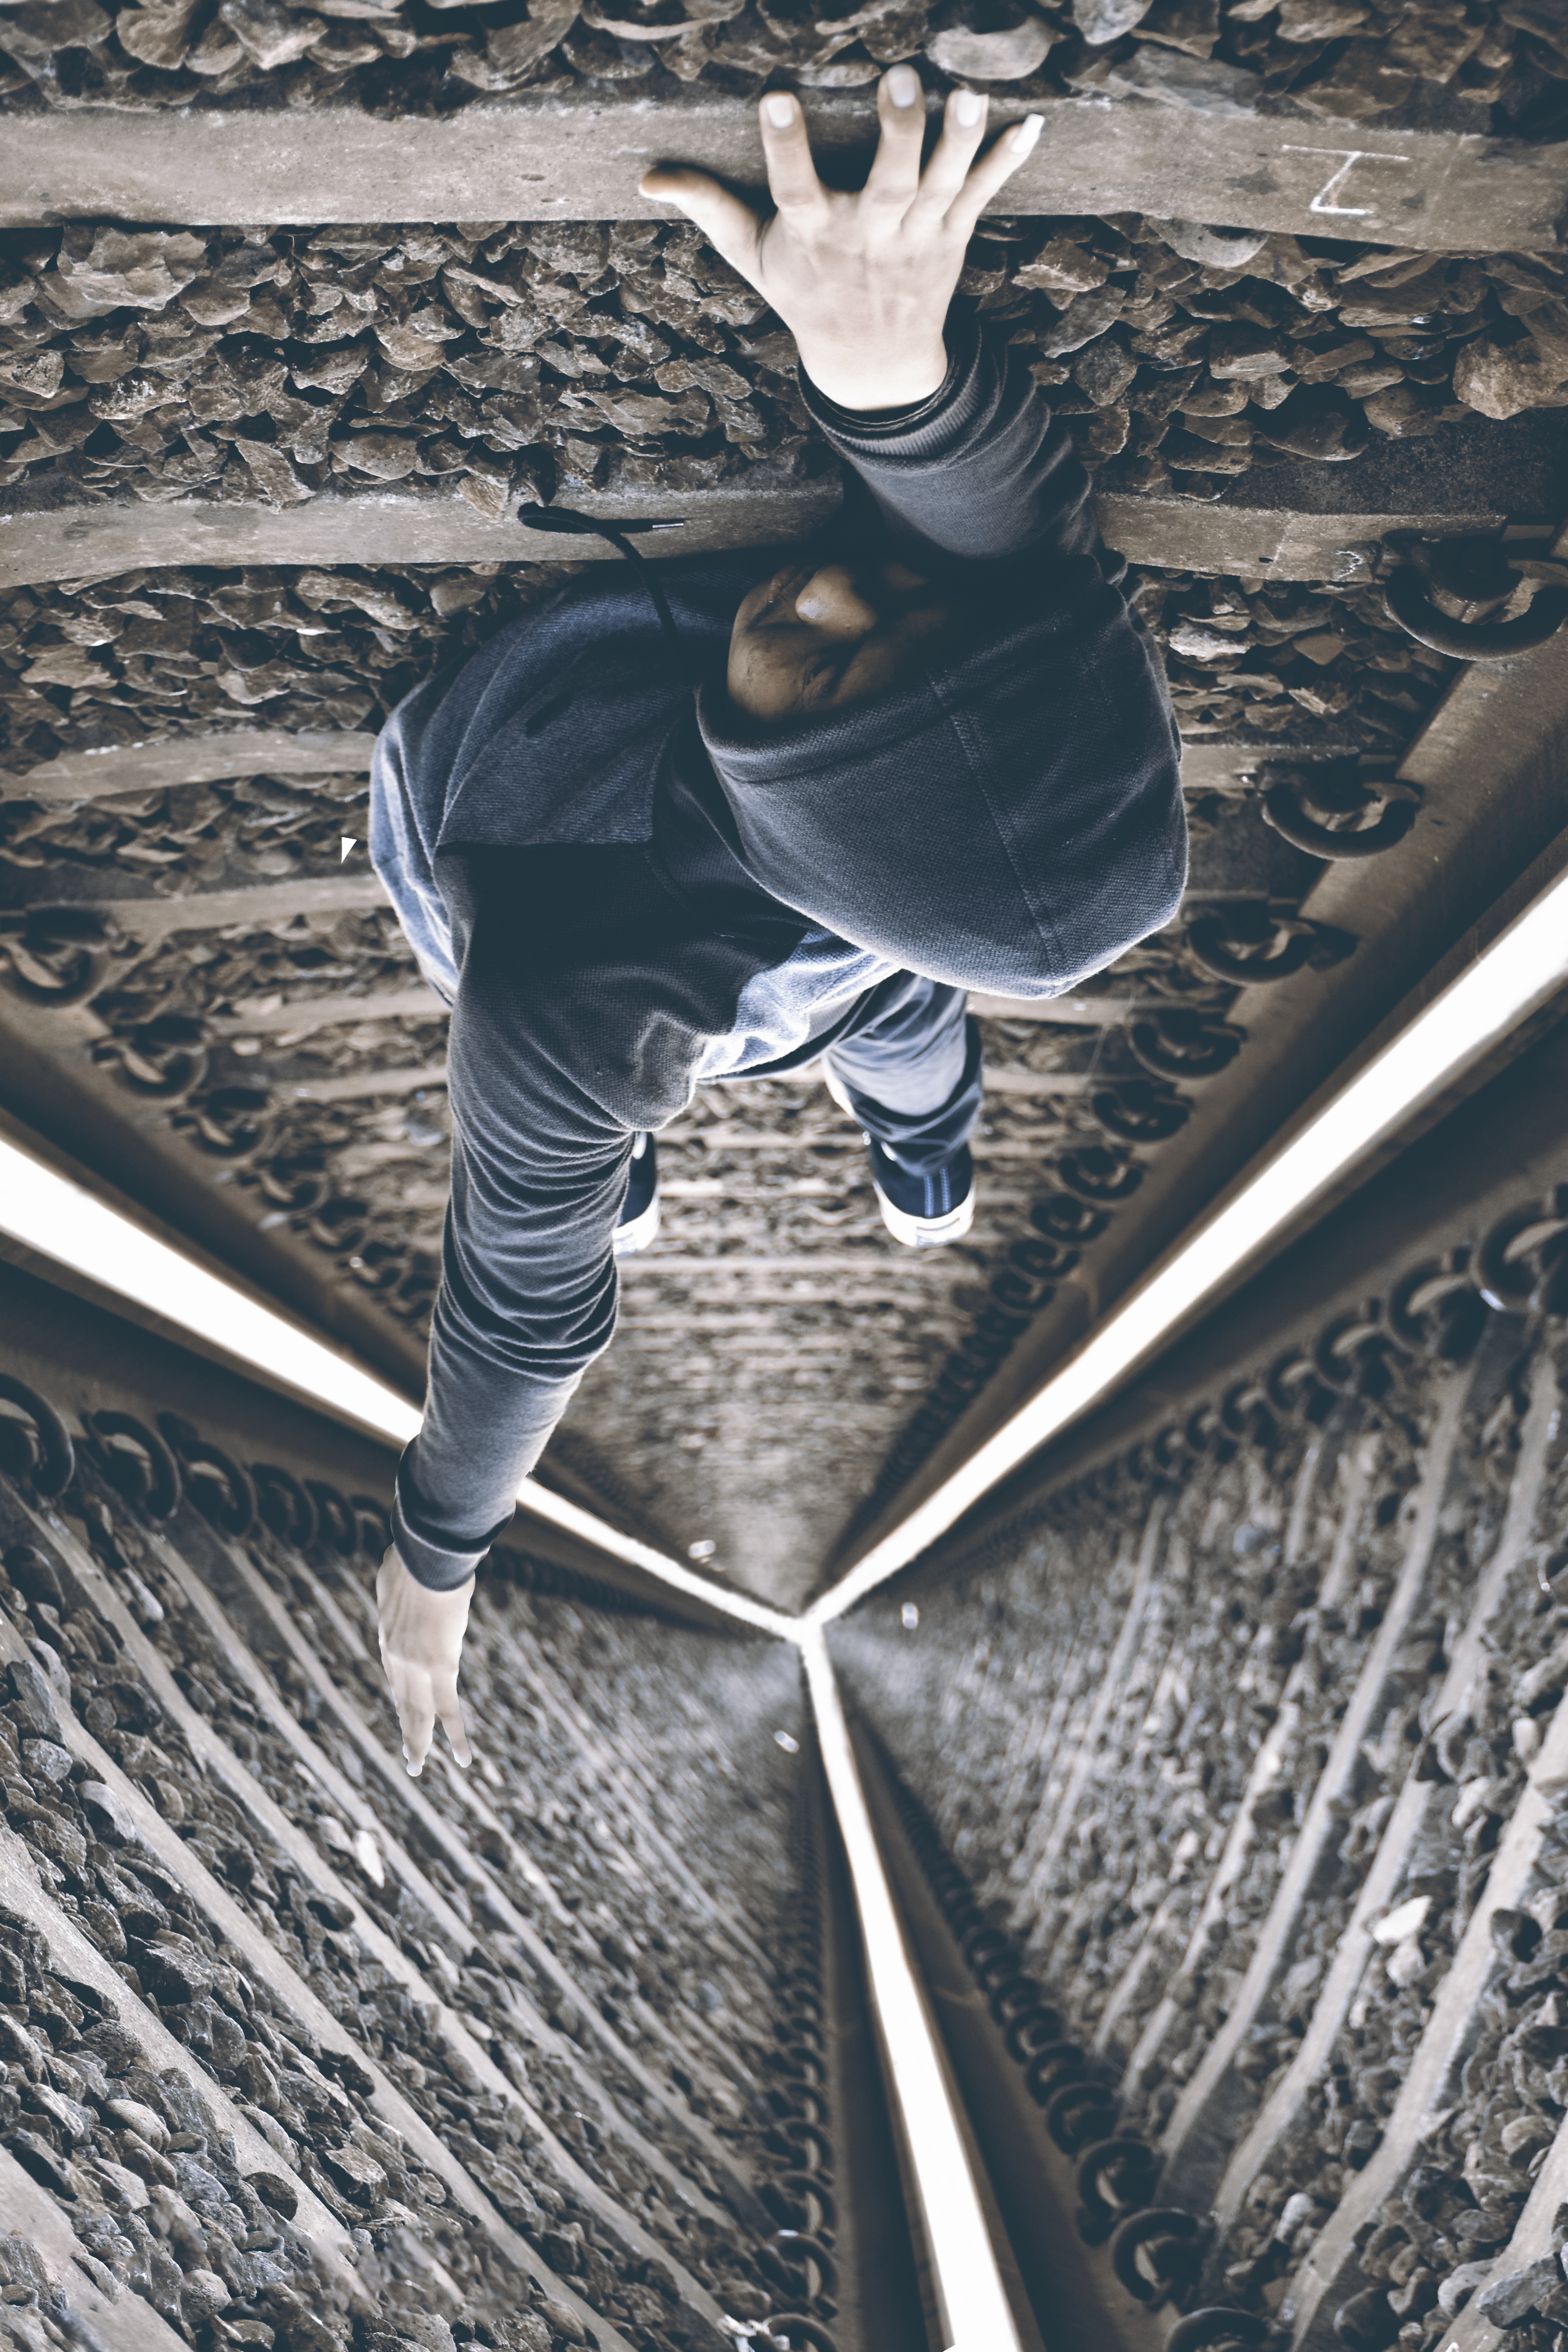
fantasy, water, photography, sky, recreation